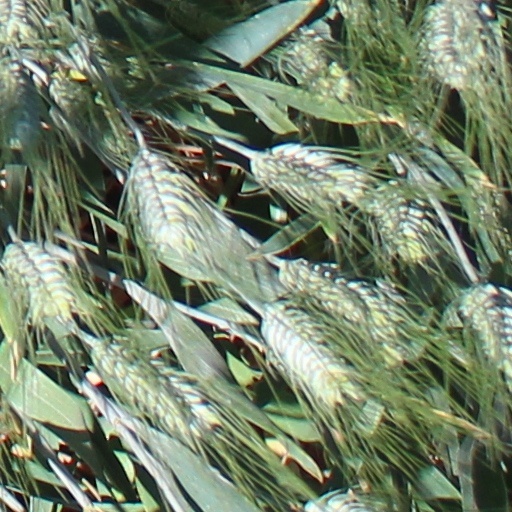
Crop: wheat